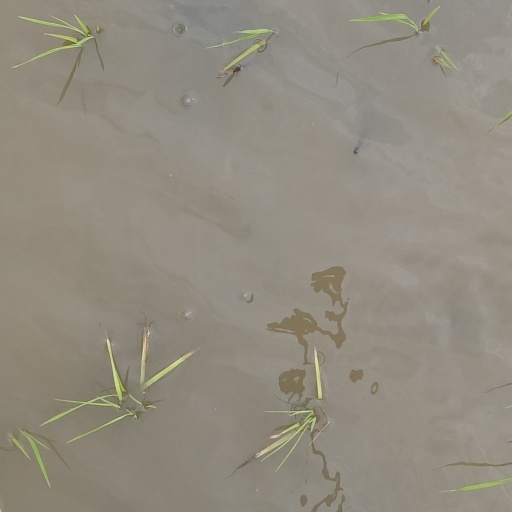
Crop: rice